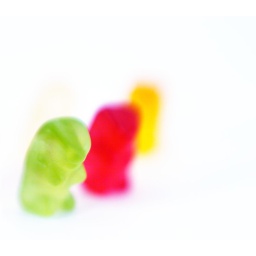
Gummy bears taken in my light box with my Lensbaby 2.0 with macro adapters attached.